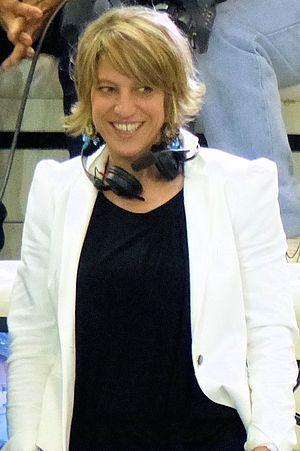
Véronique Rolland-Pecqueux ancienne pivot de l'équipe de France de handball. Le 11 mai 2014, en tant que consultante pour la chaine de télévision l'Equipe 21, à l'occasion de la finale retour de la Coupe Challenge opposant Issy Paris Hand à H 65 Höör.
Véronique Pecqueux-Rolland, née Véronique Pecqueux le 9 octobre 1972 à Voiron, est une ancienne joueuse de handball française, évoluant au poste de pivot. Elle a été l'une des meilleures joueuses française au poste de pivot, ayant notamment élue dans l'équipe-type des Jeux olympiques en 2000 et en 2004 et ayant été nommée à trois reprises dans l'élection de la meilleure joueuse de l'année en 2002, en 2004 et en 2006.
Voiron est une commune française située dans la neuvième circonscription du département de l'Isère en région Auvergne-Rhône-Alpes et, autrefois, rattachée à l'ancienne province du Dauphiné.